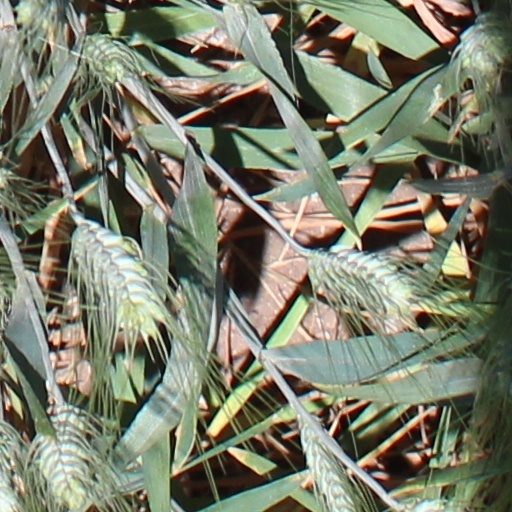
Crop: wheat